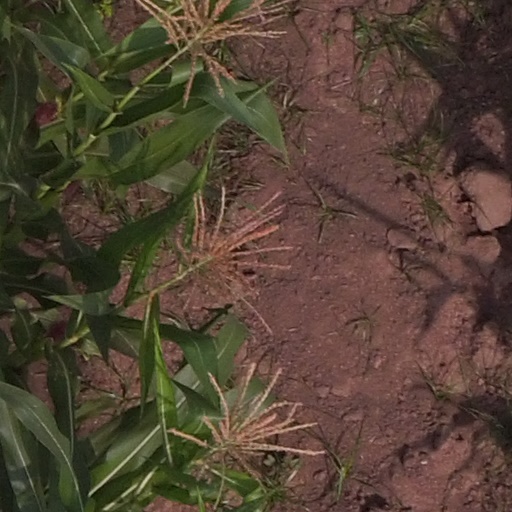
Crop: maize; corn